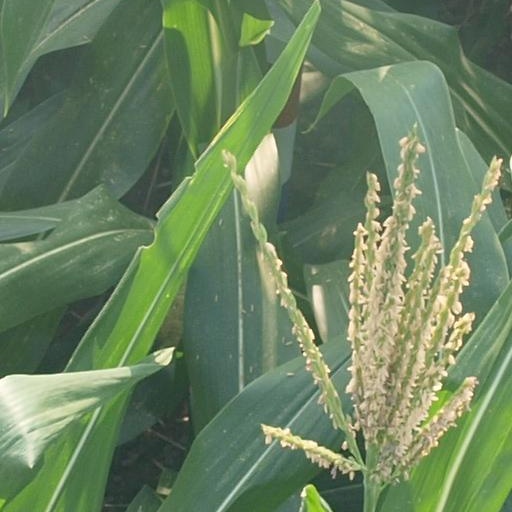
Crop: maize; corn